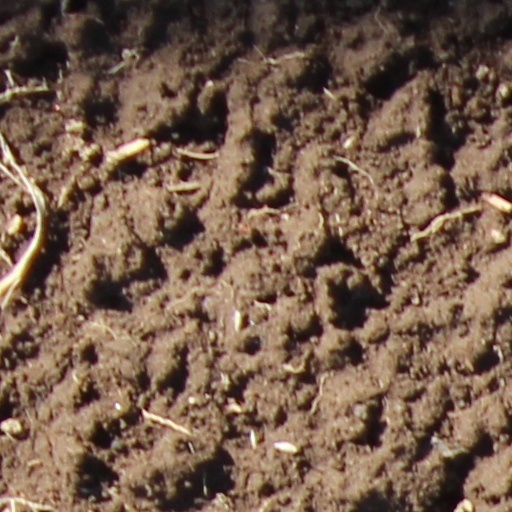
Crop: wheat